Japanese lacquerware

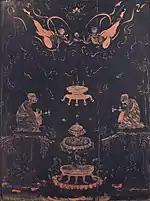
Detailed view of a lacquer panel of the Tamamushi Shrine from the Asuka period, 7th century (National Treasure)

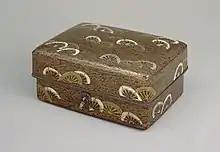
Tebako (Cosmetic box) Design of wheels-in-stream in maki-e lacquer and mother-of-pearl inlay, Heian period, 12th century, National Treasure

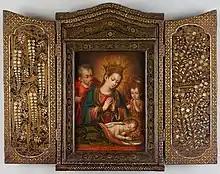
A Japanese lacquerware produced and exported at the request of the Society of Jesus. Azuchi–Momoyama period, 16th century, Kyushu National Museum

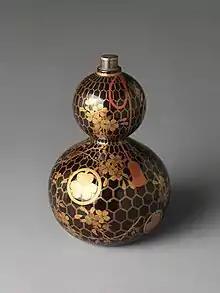
"Maki-e" "sake" bottle with Tokugawa clan's "mon" (emblem), Edo period, 18th century

It has been confirmed that the lacquer tree existed in Japan from 12,600 years ago in the incipient Jōmon period. This was confirmed by radioactive carbon dating of the lacquer tree found at the Torihama shell mound, and is the oldest lacquer tree in the world found as of 2011. Lacquer was used in Japan as early as 7000 BCE, during the Jōmon period. Evidence for the earliest lacquerware was discovered at the Kakinoshima "B" Excavation Site in Hokkaido. The ornaments woven with lacquered red thread were discovered in a pit grave dating from the first half of the Initial Jōmon period. Also, at Kakinoshima "A" Excavation Site, earthenware with a spout painted with vermilion lacquer, which was made 3200 years ago, was found almost completely intact.